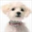
Label: dog